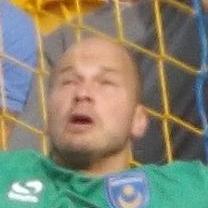
Age: 33